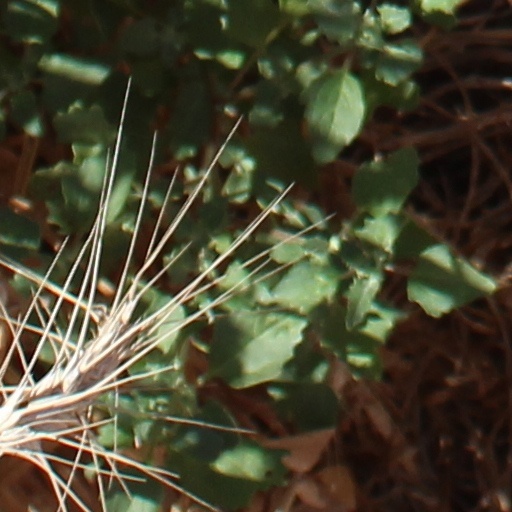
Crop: wheat